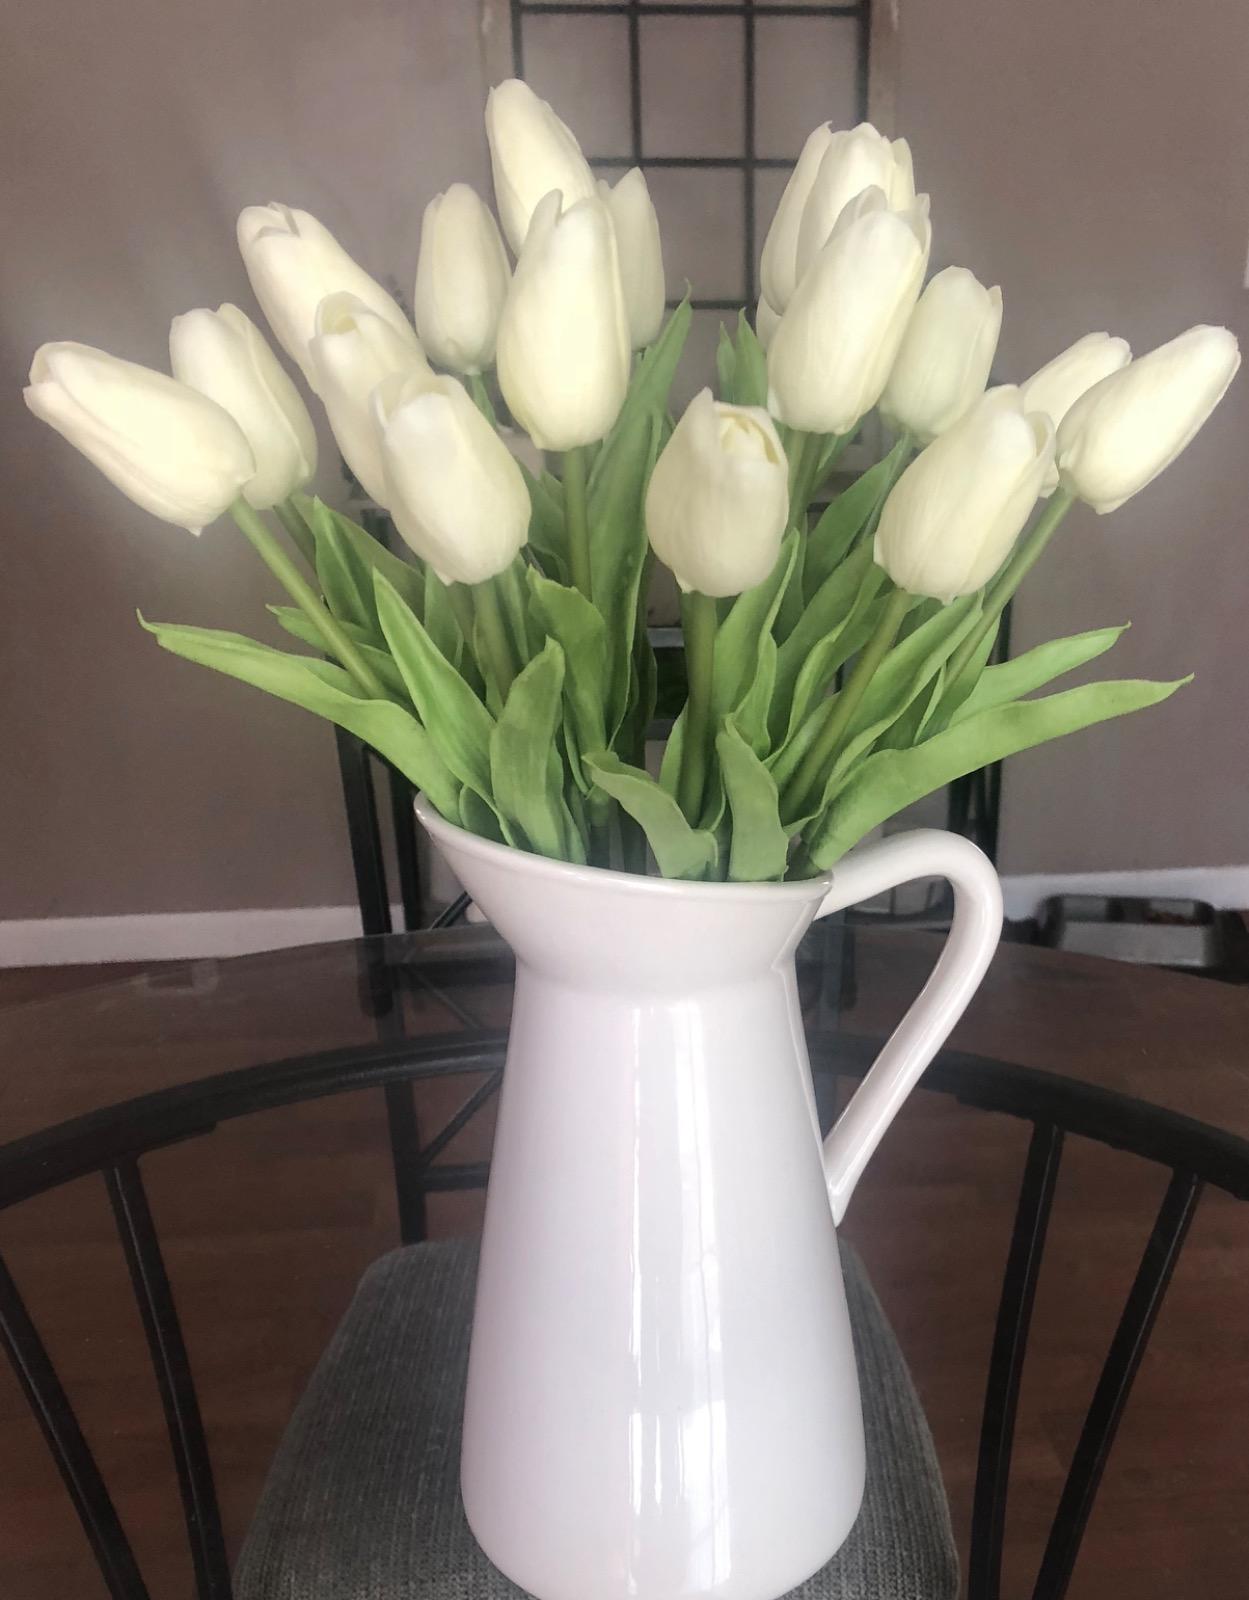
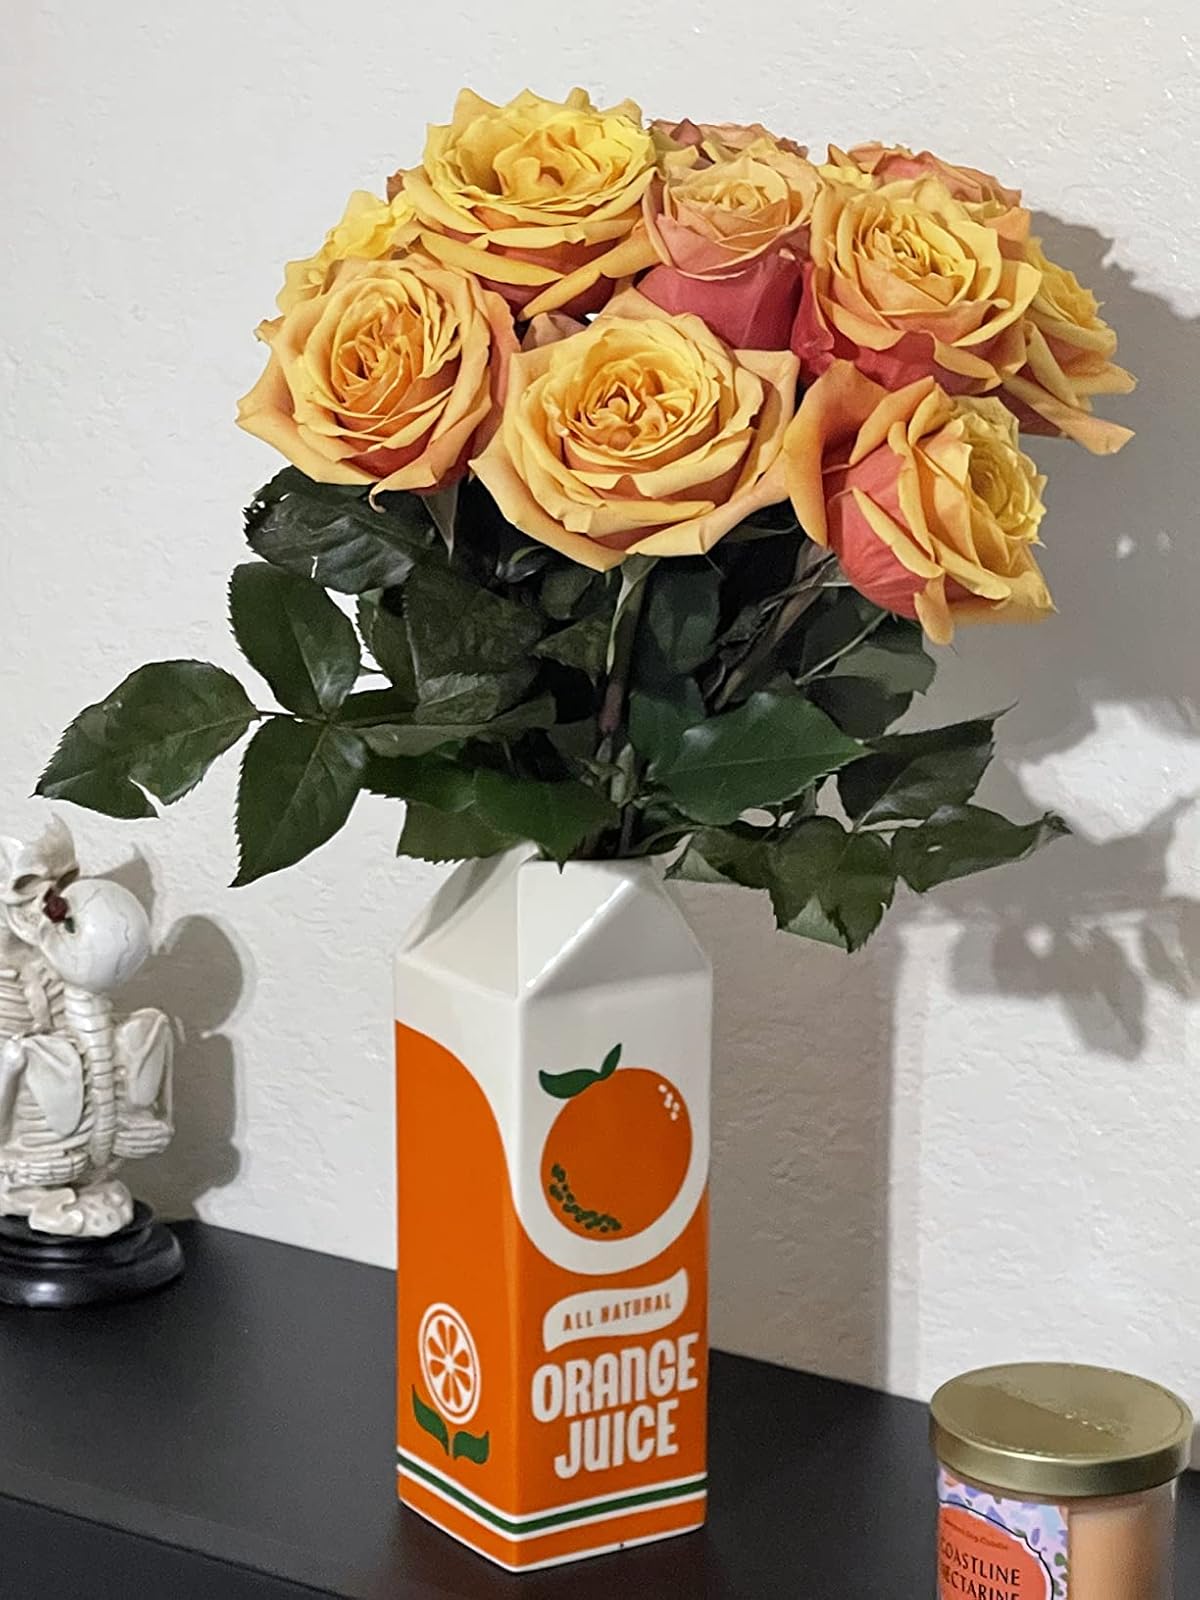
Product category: vase
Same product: no